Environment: real
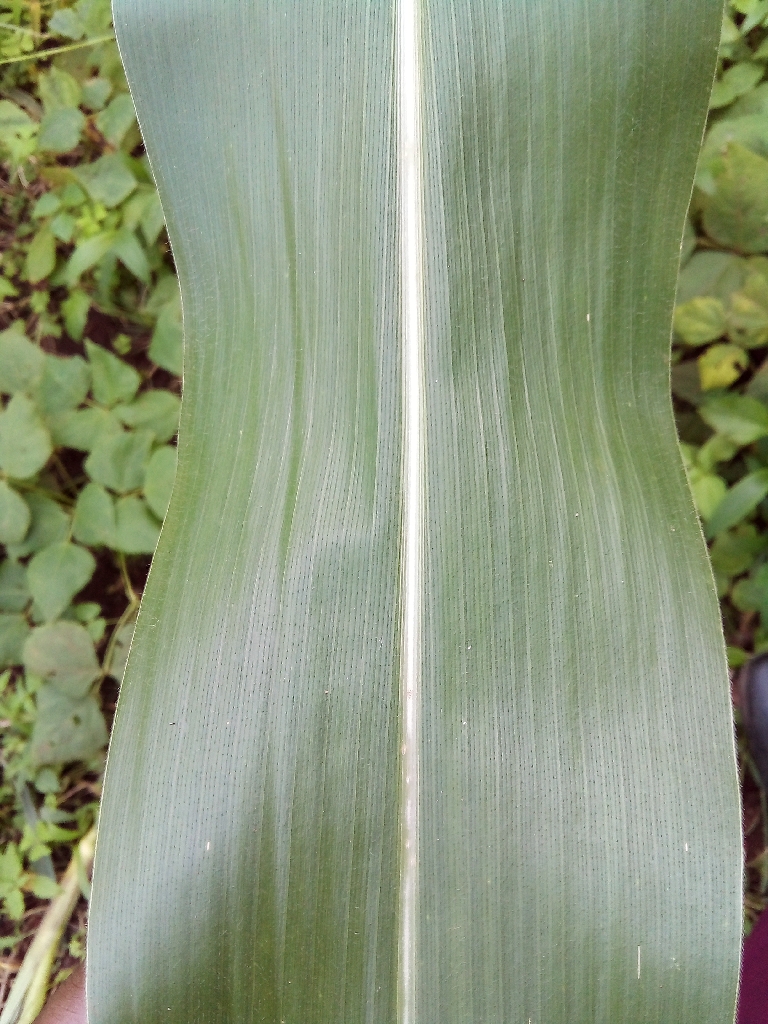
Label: healthy